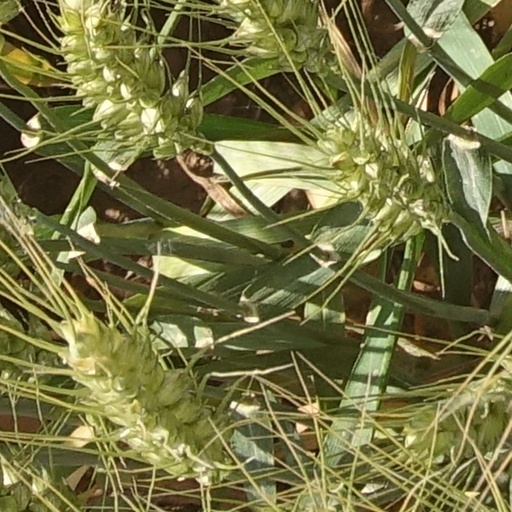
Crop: wheat